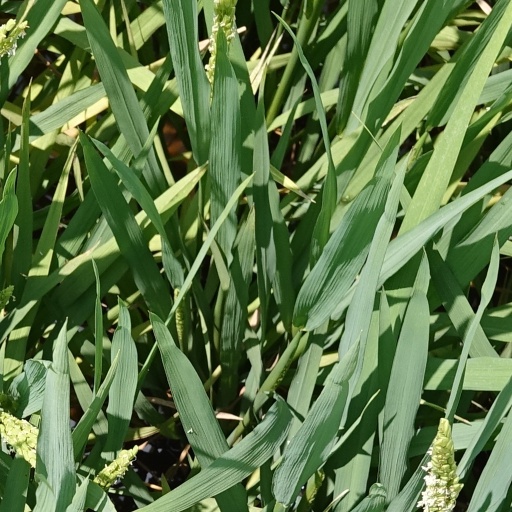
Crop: rice